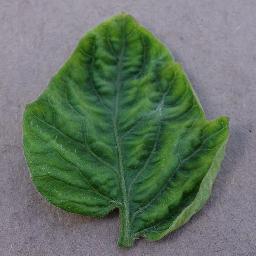
Label: Tomato___Tomato_Yellow_Leaf_Curl_Virus